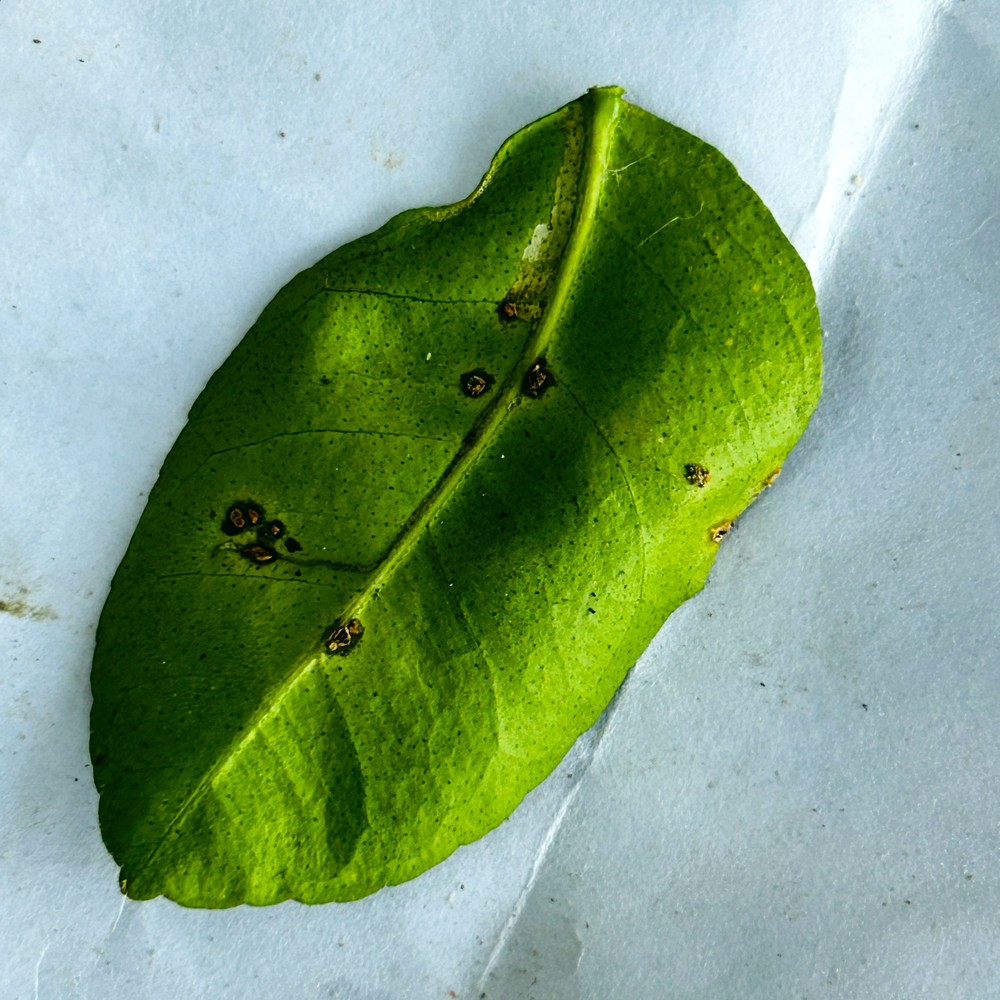
Label: Anthracnose